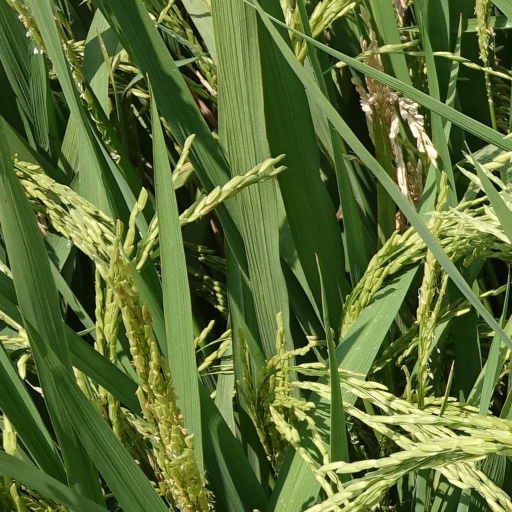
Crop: rice